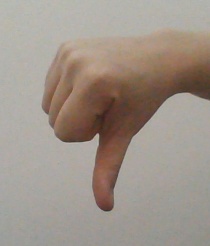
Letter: waw